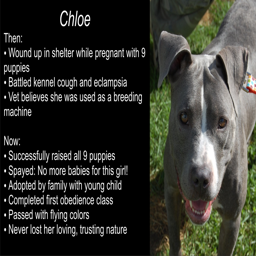
we recently did some updates on facebook for dogs we have fostered .